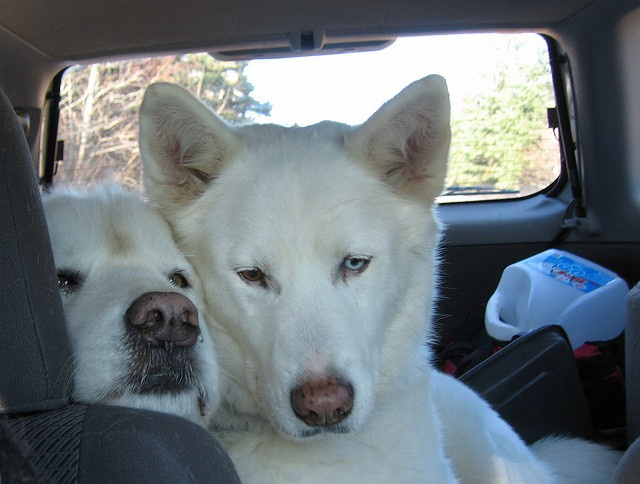
Two white dogs sit next to each other in a car.
Two sleepy white dogs in the back of a car.
Two white haired dogs lying side by side in vehicle.
Two white dogs are nestled in the back of a vehicle.
Two white dogs sitting in the back seat of a car.